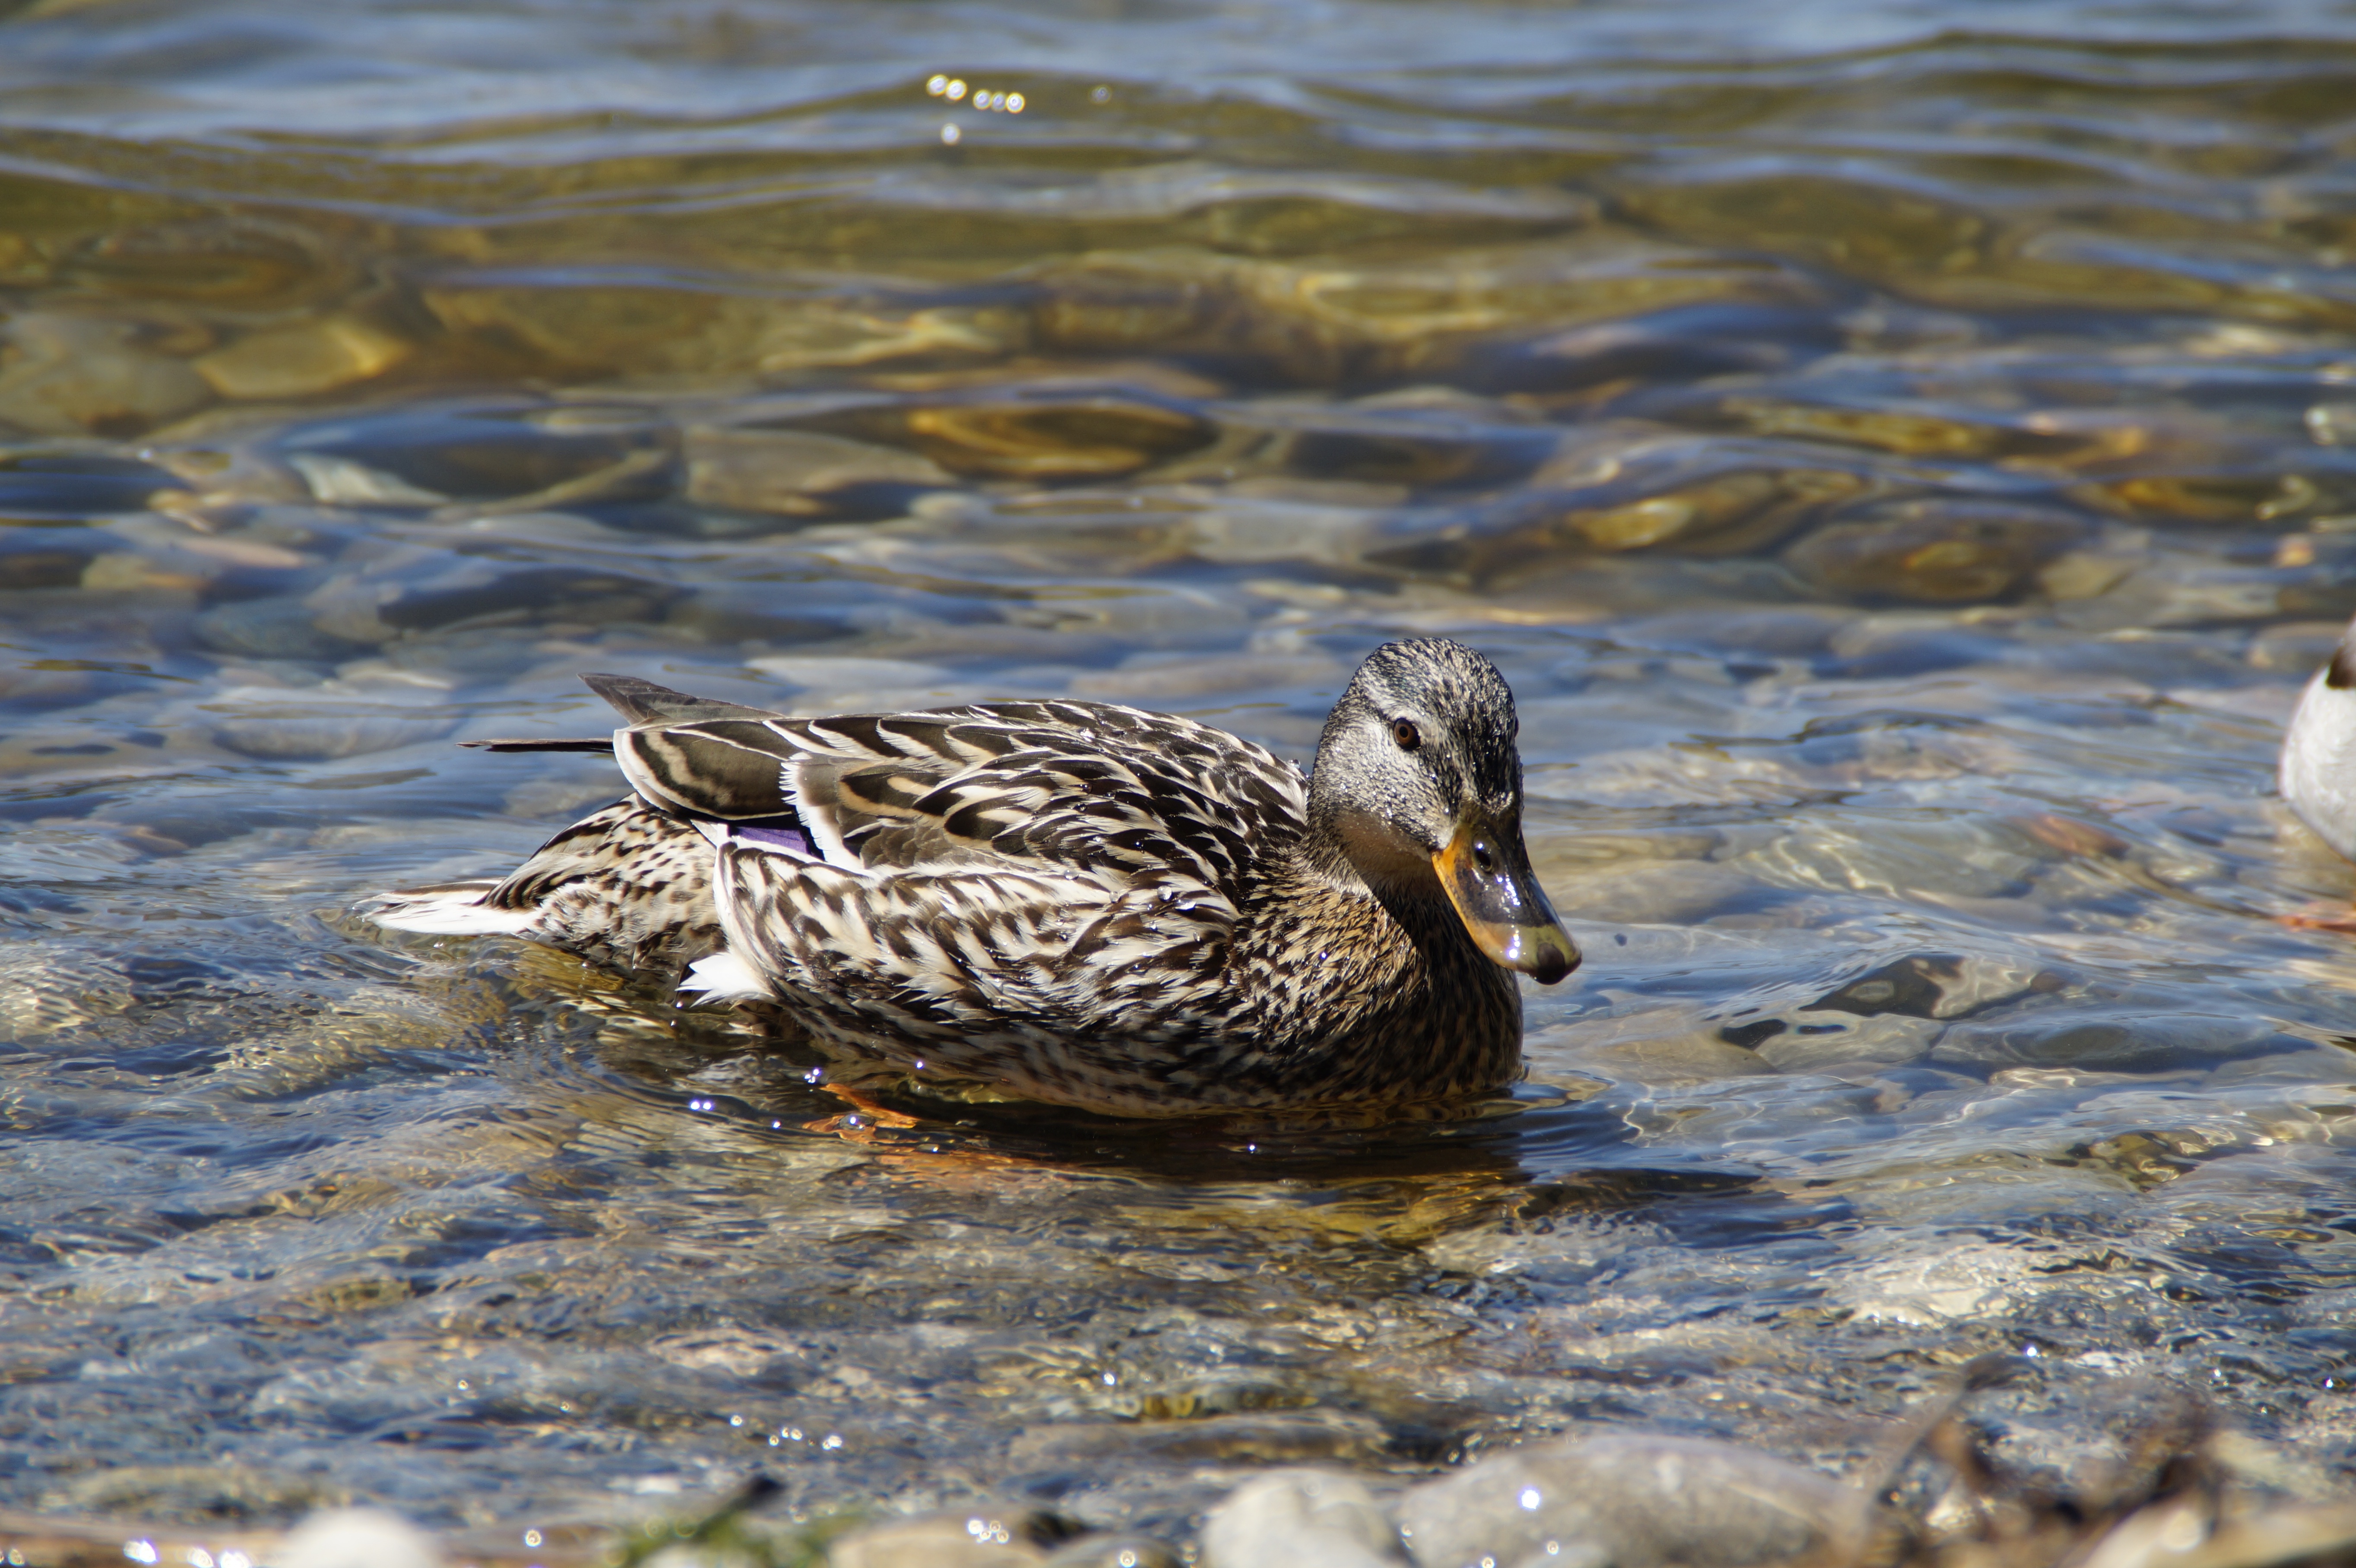
sea, water, nature, bird, woman, lake, animal, female, pond, wildlife, swim, beak, feather, fauna, lakeside, plumage, poultry, birds, duck, vertebrate, ducks, waterfowl, waters, water bird, animal world, mallard, shorebird, mallards, duck bird, aquatic animal, swimming duck, ducks geese and swans, seaduck